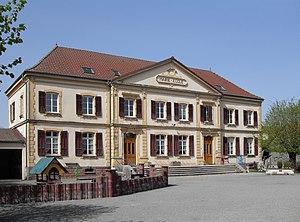
La mairie-école de Lachapelle-sous-Rougemont
Lachapelle-sous-Rougemont est une commune française située dans le département du Territoire de Belfort en région Bourgogne-Franche-Comté. Ses habitants sont appelés les Chapelons.